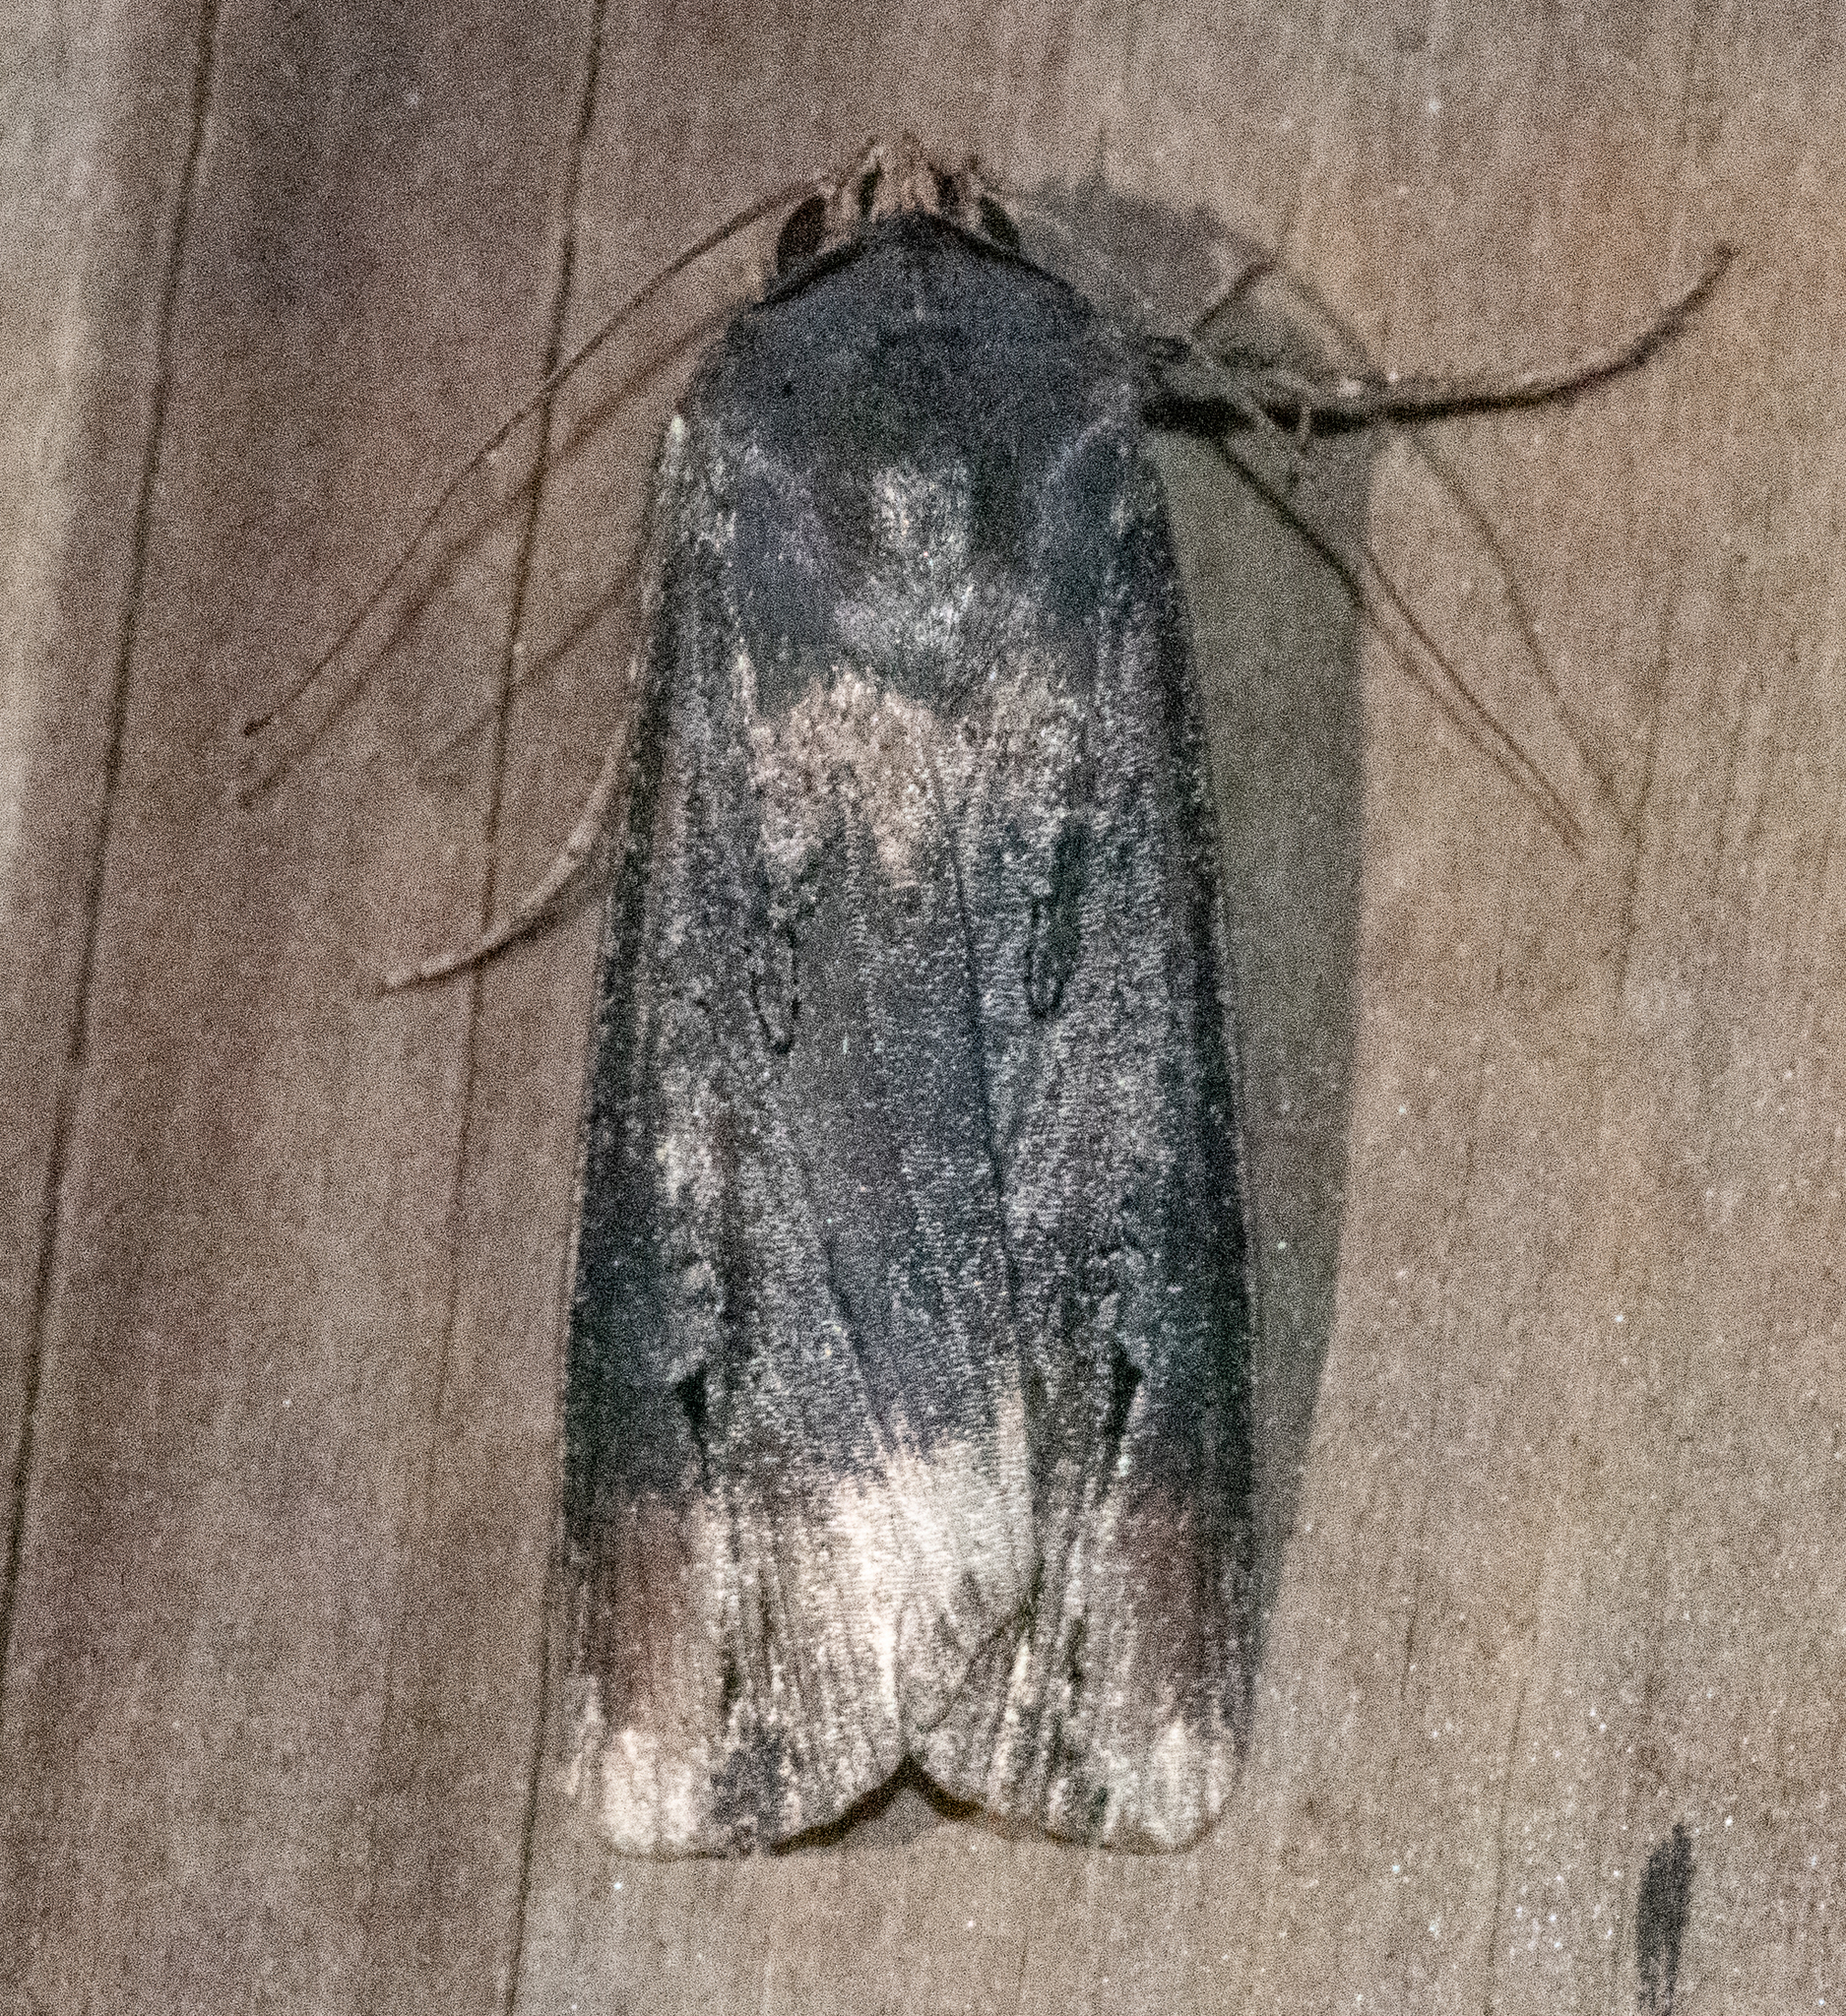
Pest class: cutworms